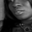
Label: woman